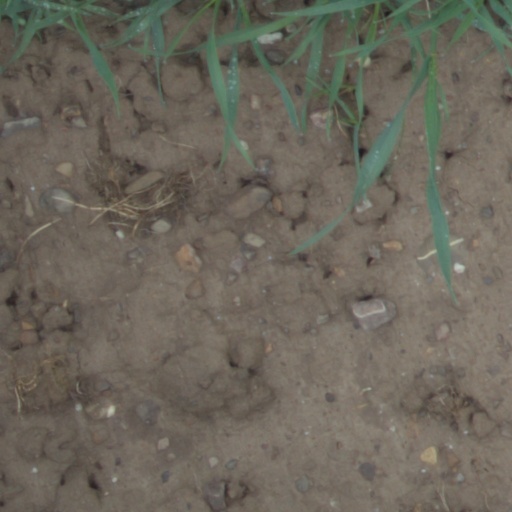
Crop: wheat